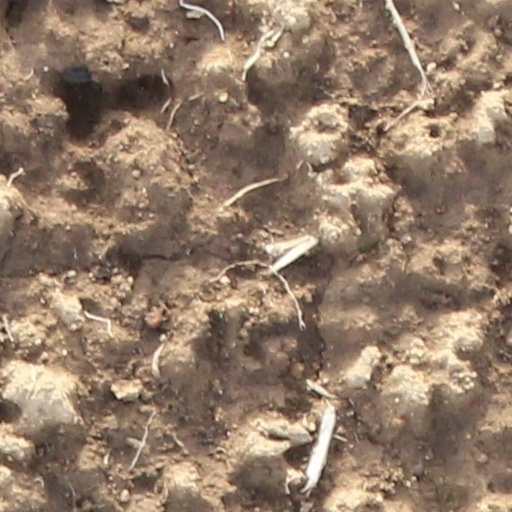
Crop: wheat